Nanortalik

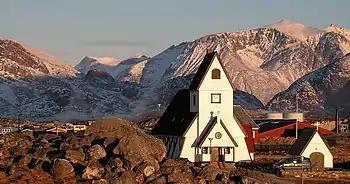

Nanortalik Island is located near the mouth of the 70 km long Tasermiut Fjord. The island measures about 10 km across and features two minor mountains: Quaqqarsuasik (559m) and Quassik (308m).